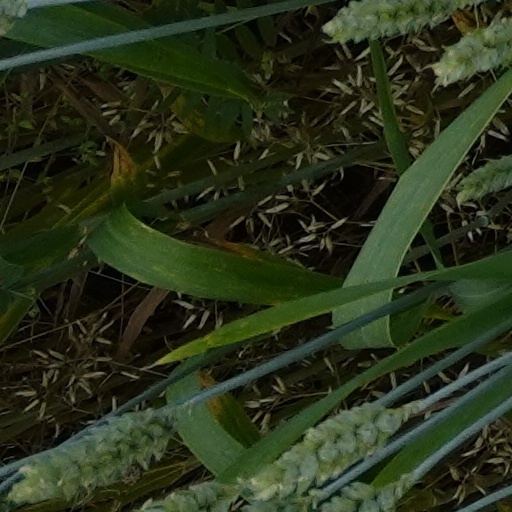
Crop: wheat